Rick Santorum

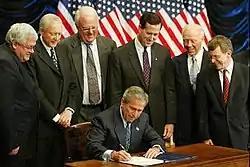
Santorum at the signing of the Partial-Birth Abortion Ban Act by Pres. George W. Bush in 2004

Santorum has consistently held socially conservative views and has advocated "compassionate conservatism". He has a more mixed record on fiscal issues. As a member of Congress, he voted for the Bush tax cuts, favored a balanced budget amendment and sought to curb entitlements, playing a key role in enacting welfare cuts. He has been criticized for supporting costly federal programs in education and transportation and for using earmarks to fund Pennsylvania projects. He says he regrets many of his votes for such programs and opposes earmarks. He has also specifically disavowed his 2003 support for the unfunded Medicare prescription drug benefit and his vote for the No Child Left Behind Act.